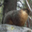
Label: beaver